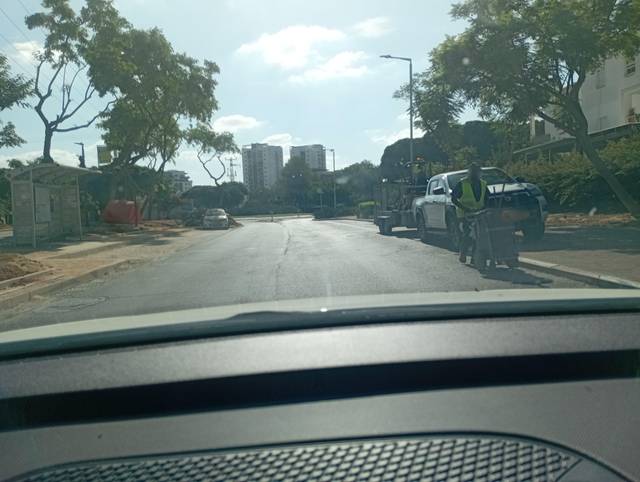
Region: Israel
Coordinates: 31.676, 34.585